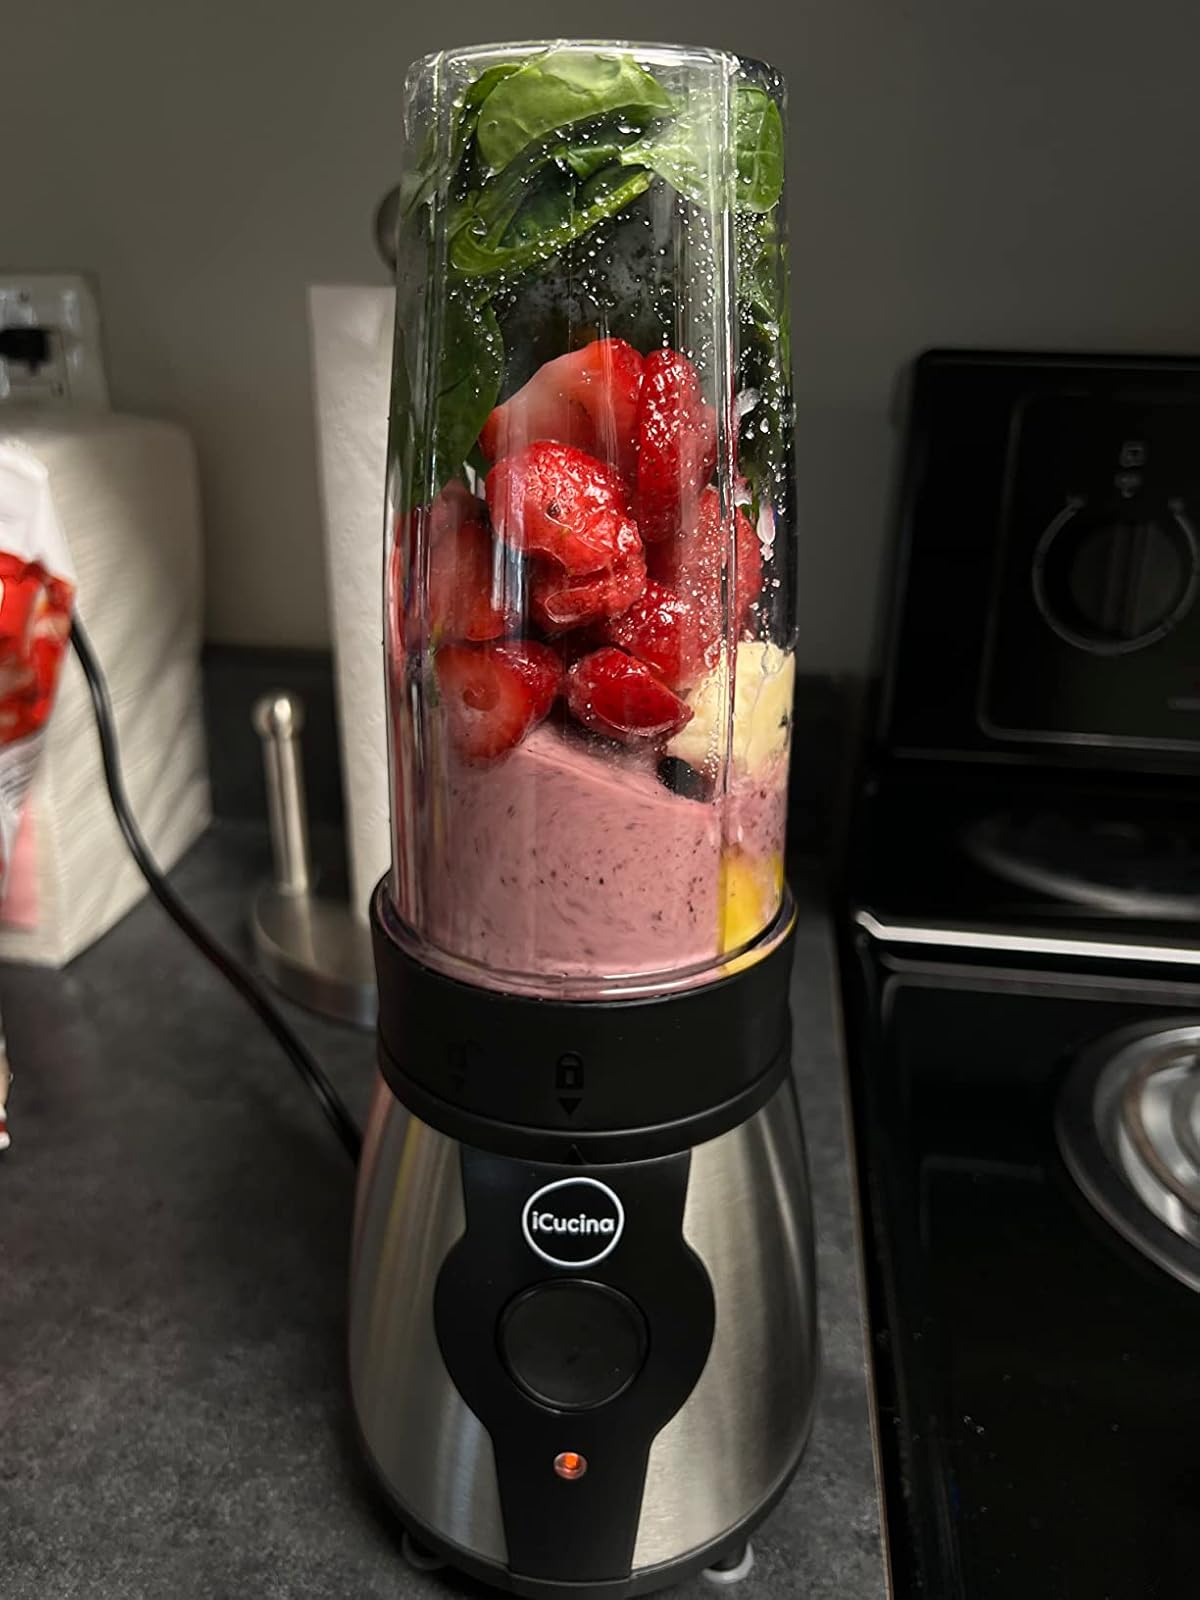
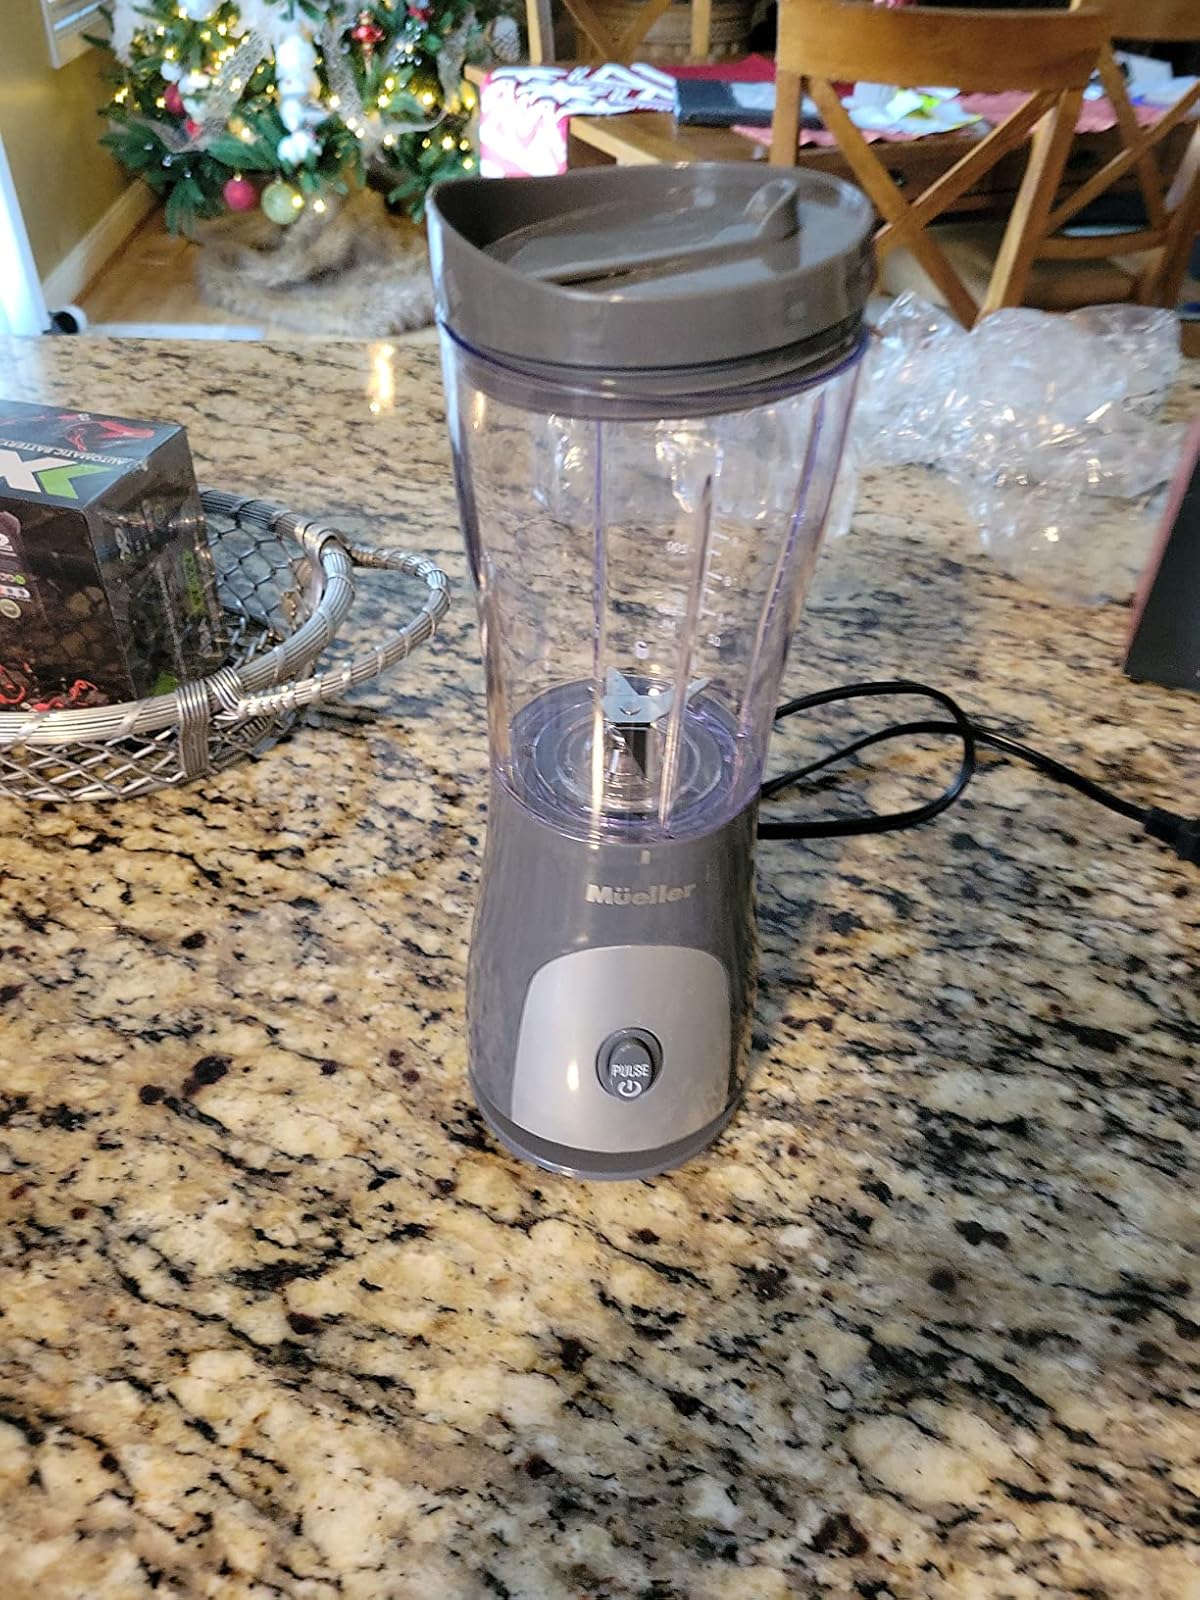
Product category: items_blender
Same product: no